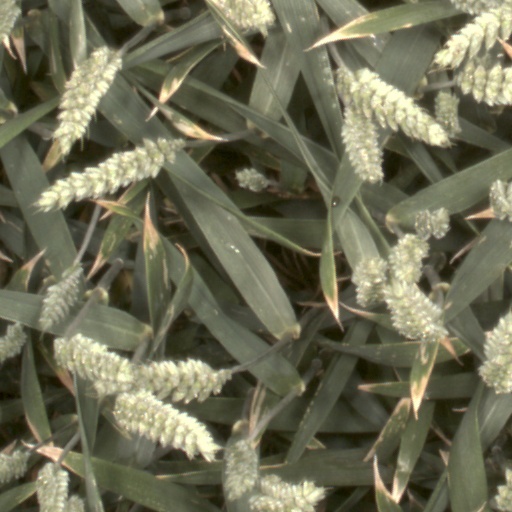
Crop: wheat